Battle of Britain Bunker

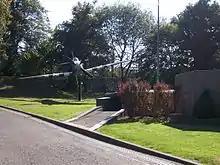
Replica Spitfire Mark IXc gate guardian outside the Battle of Britain Bunker

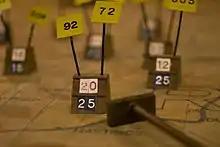
Plots on the table

Following excavations in 1938, the Bunker was constructed between February and August 1939 with the express intention of housing the No. 11 Group (Fighter Command) Operations Room, in essence a number of rooms with various roles and functions. Their previous Operations Room had been in an above ground building at RAF Uxbridge, but following the Munich Crisis of September 1938 and with the spectre of war on the horizon, the RAF began work on a protected underground alternative. The Bunker was built by Sir Robert McAlpine, a civilian company, but its construction was to remain top secret to avoid the plans falling into enemy hands.